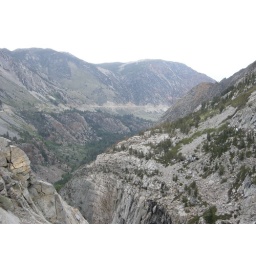
road into the part in the distance. My poor little car was smoking!